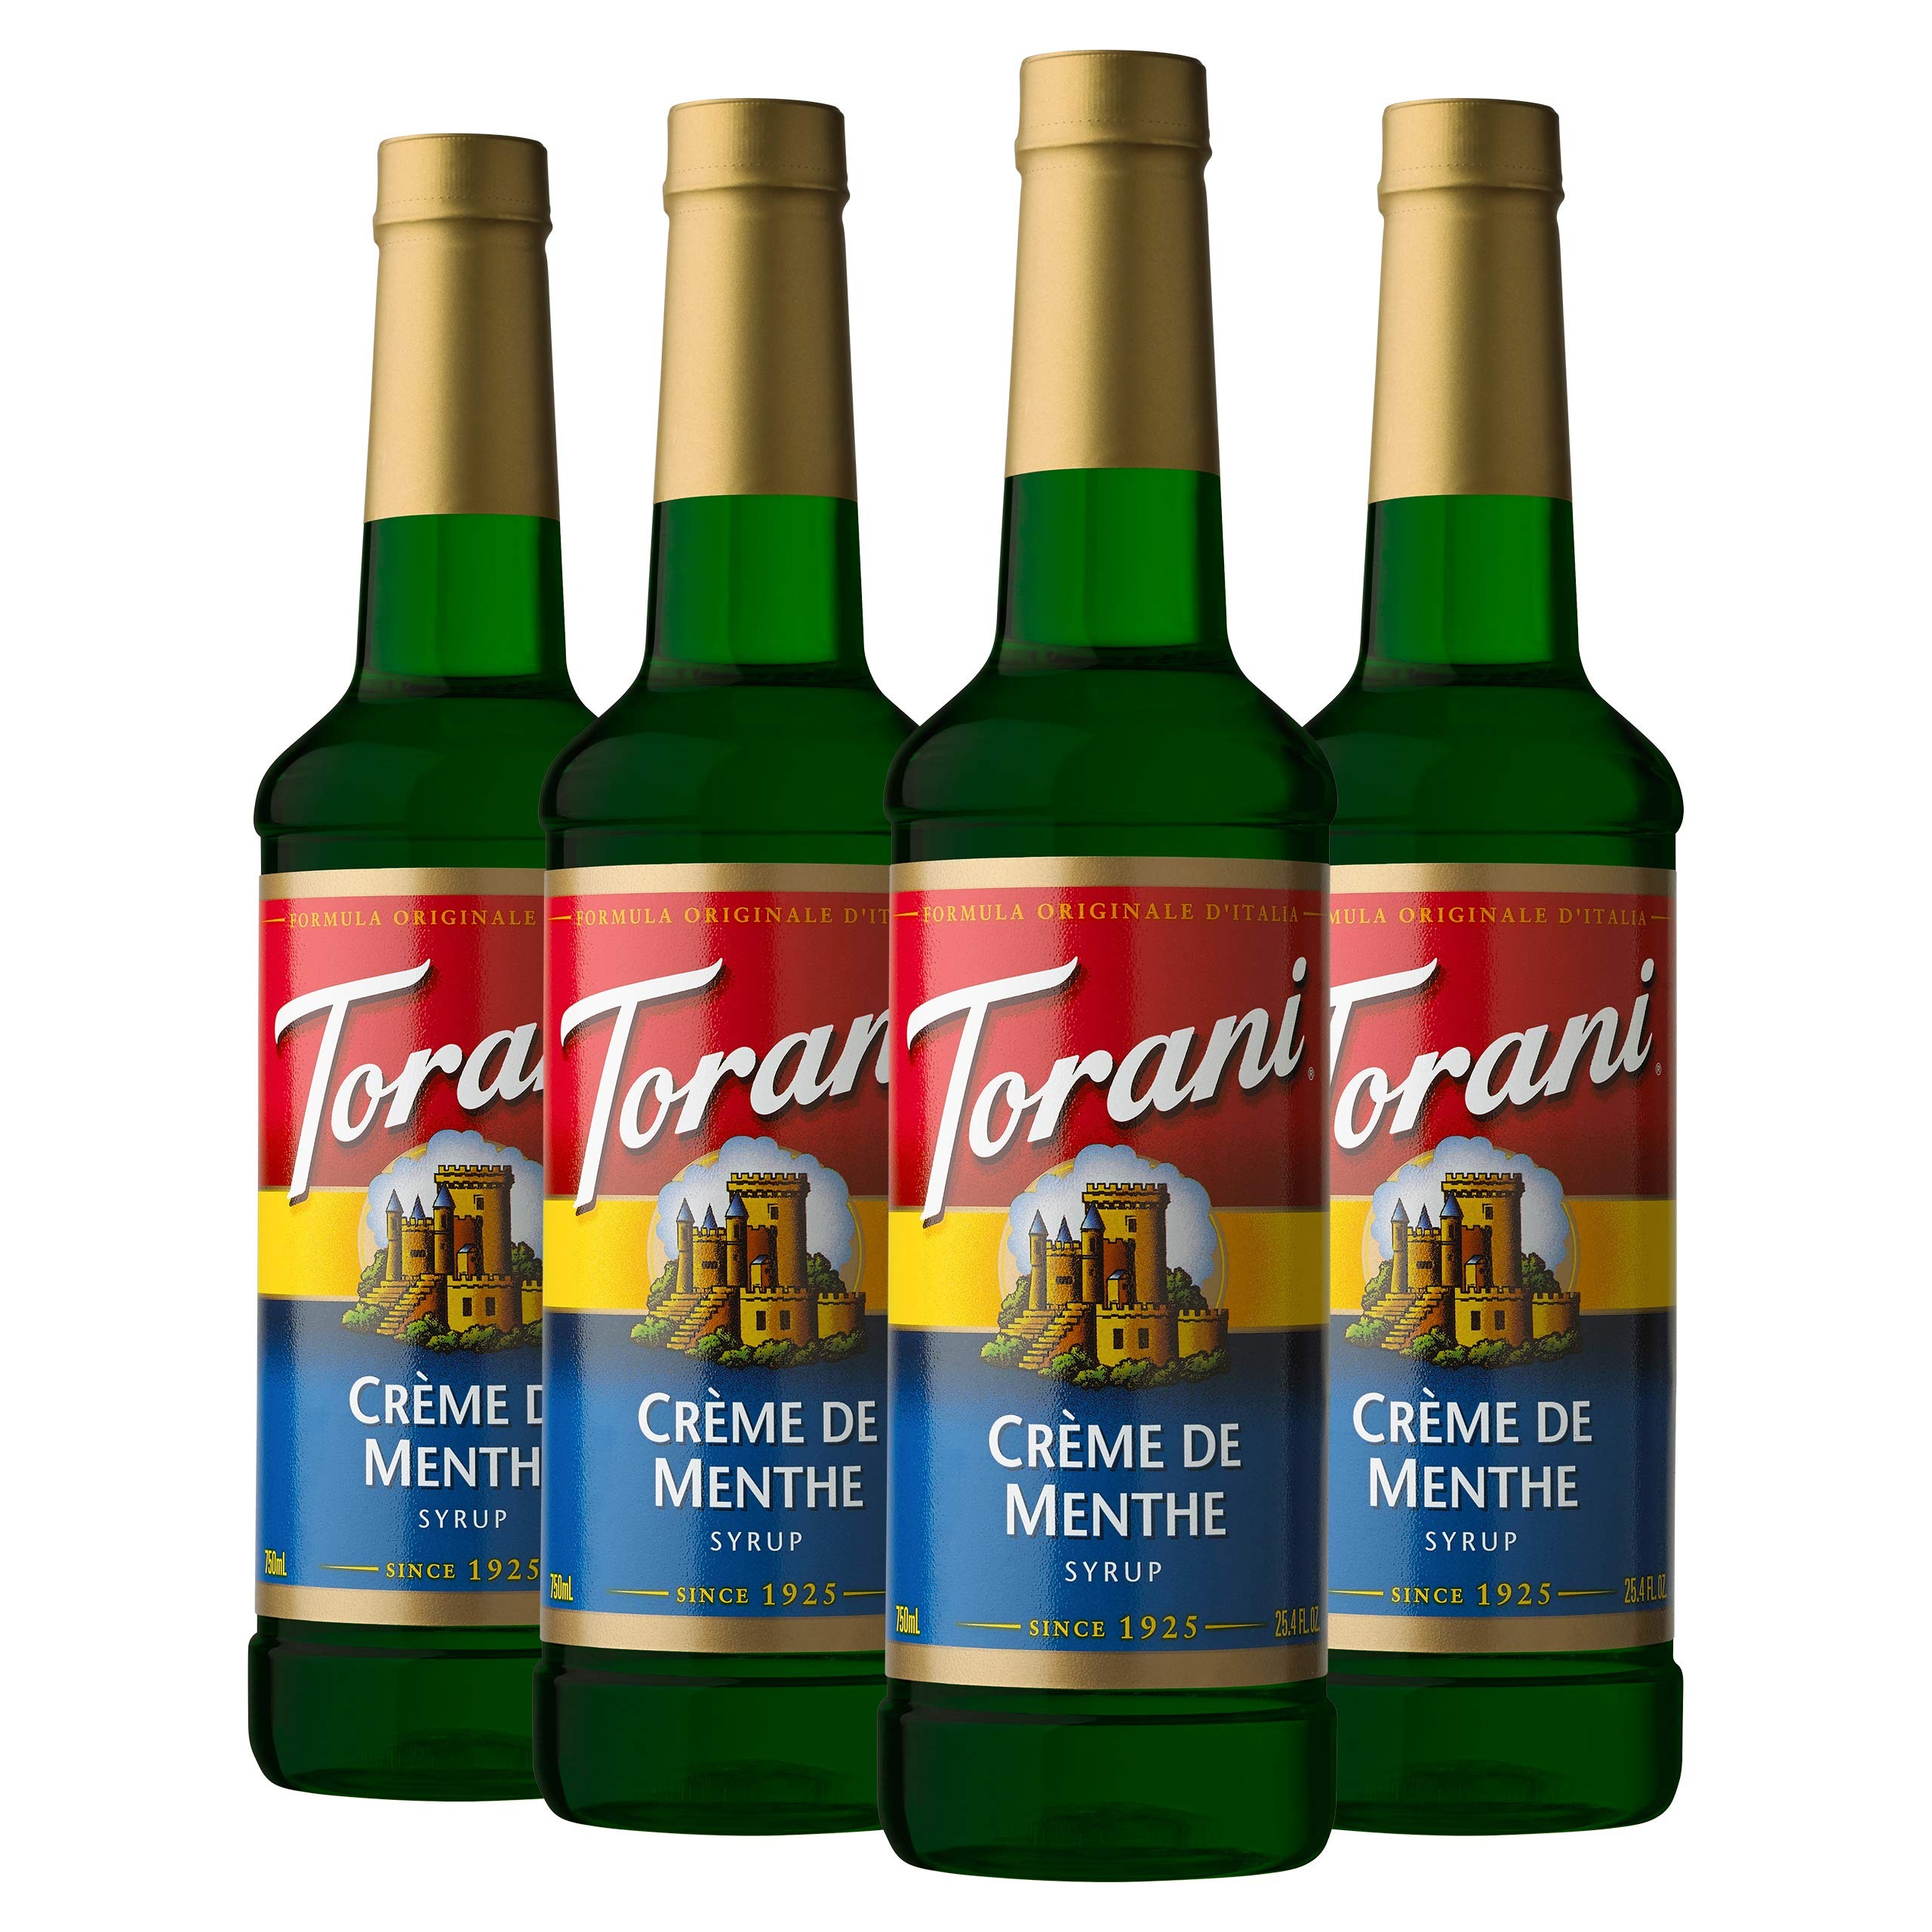
Item Name: Torani Syrup, Crème de Menthe, 25.4 Ounces (Pack of 4)
Bullet Point 1: Crème de Menthe Syrup: This syrup captures the minty aroma and flavor of Crème de Menthe liqueur with no alcohol and a distinct green color; Perfect for milkshakes, mochas, iced coffees, and more
Bullet Point 2: Flavoring Syrups: Made with pure cane sugar, natural flavors and cold-filtered water, Torani Original Syrups provide gold-standard flavors and vibrant colors to create amazing drink experiences
Bullet Point 3: Authentic Coffeehouse Flavor: From caramel to French vanilla to hazelnut—and everything in between—our syrups and sauces are here to help you create tantalizing lattes, cappuccinos, cold brews and frappes
Bullet Point 4: Find Your Recipe: We are here to help you create tantalizing drinks for every taste, occasion, and mood; Mix up some magic with caramel, lavender, pumpkin pie, hazelnut, chocolate, and many more flavors
Bullet Point 5: Flavor For All: Discover how Torani can help you make truly creative flavored teas, lemonades, smoothies, milkshakes, Italian sodas, coffees, cocktails, mocktails, snow cones, sparkling waters and more
Value: 101.6
Unit: Ounce

Price: 55.46